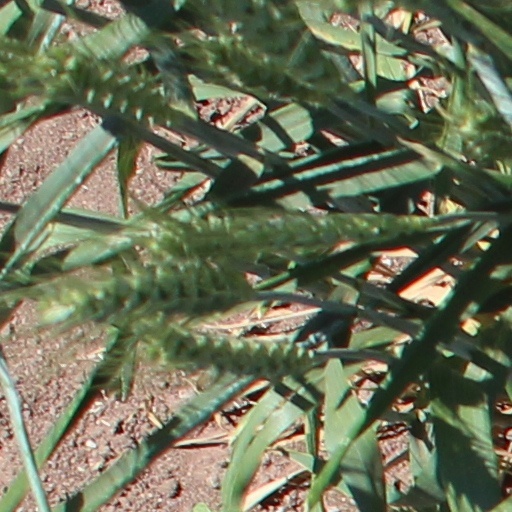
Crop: wheat